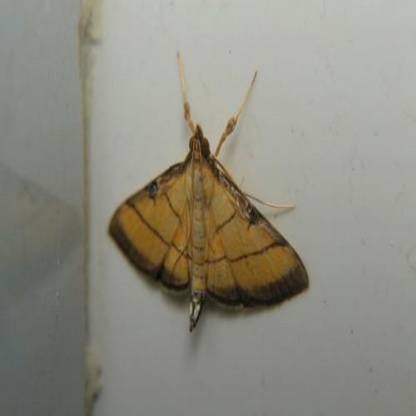
Nhãn: Sâu cuốn lá nhỏ ( Rice leaf folder)